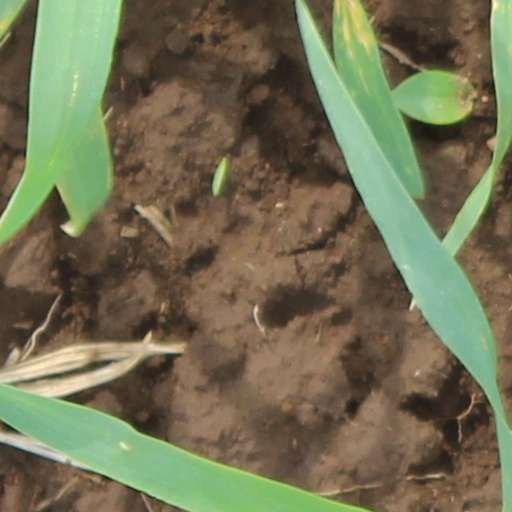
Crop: wheat